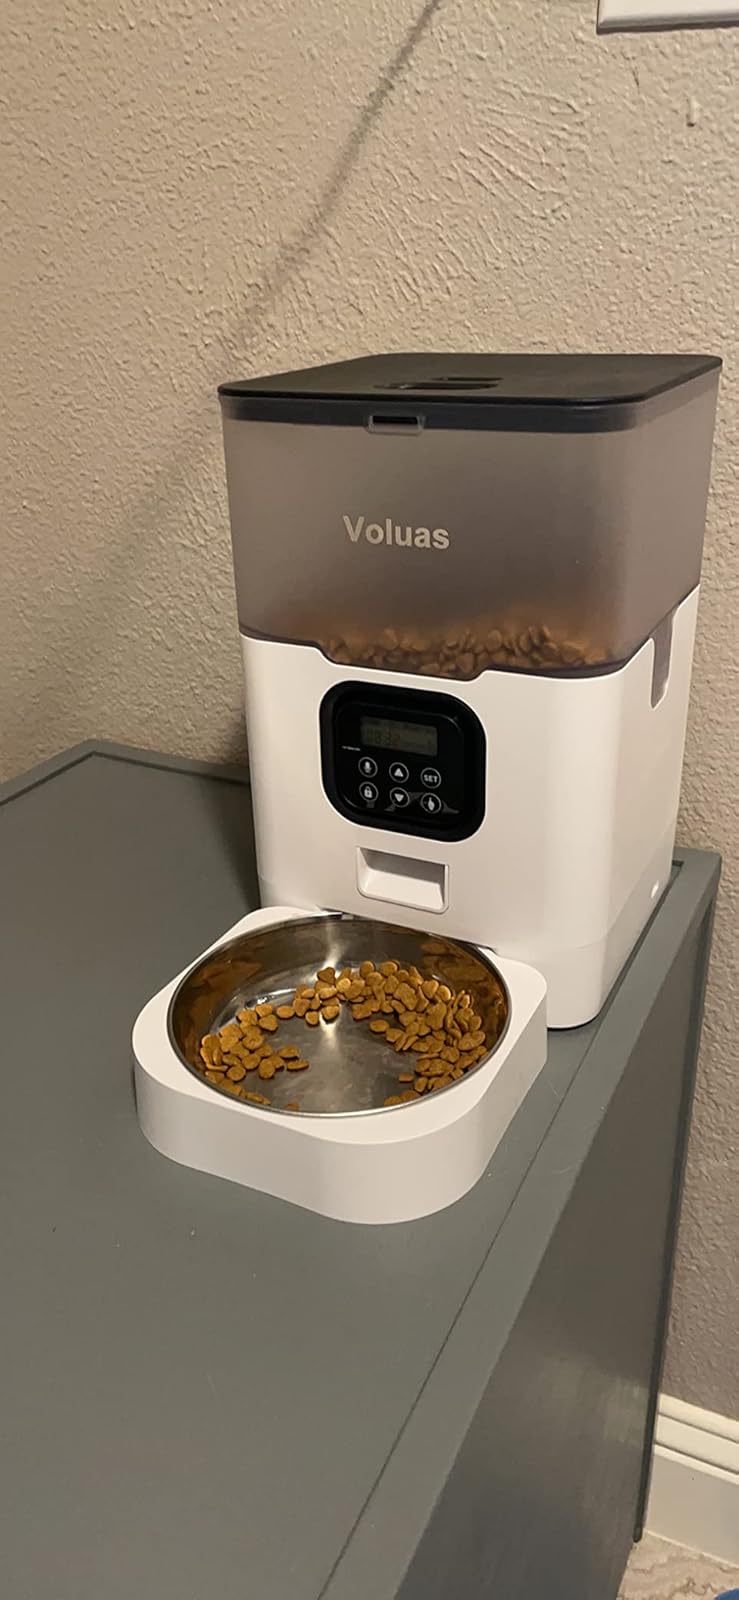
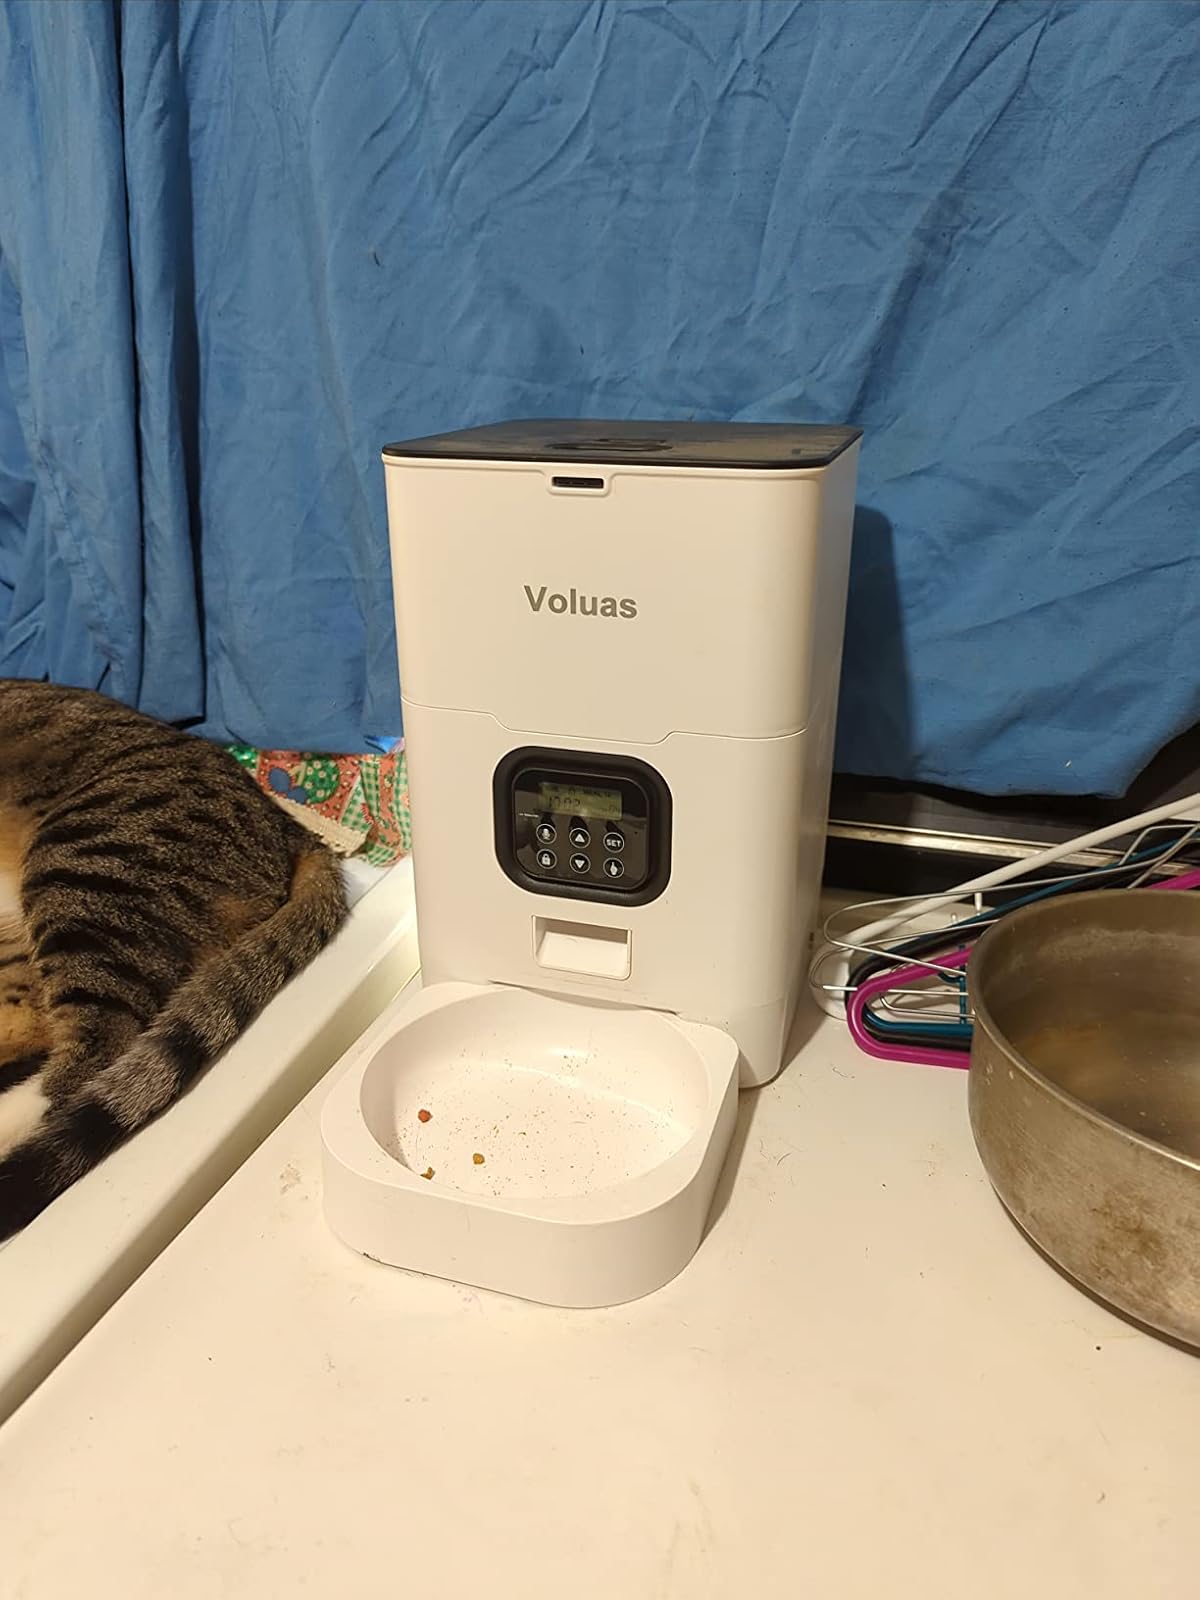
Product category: items_feeder
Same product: no